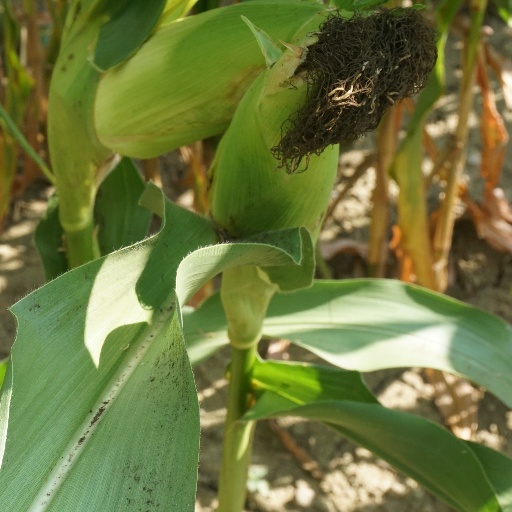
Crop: maize; corn